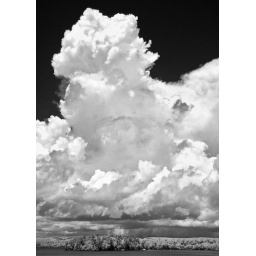
Storm Clouds over Pen Lake, Muskoka. Infra red converted to black and white using the Oz to Kansas channel mixer.